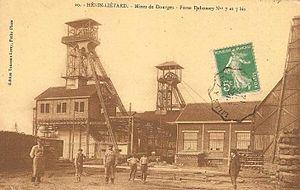
Compagnie des mines de Dourges, Pas-de-Calais, France.
Émilienne Marie Mopty, née Wantiez, est une résistante française de la Seconde Guerre mondiale. Elle est née le 29 octobre 1907 à Harnes et a été décapitée le 18 janvier 1943 à Cologne par l'armée nazie. Sa mort a fait d'elle une personnalité du Bassin minier du Nord-Pas-de-Calais.
La fosse nᵒ 7 - 7 bis dite Dahomey ou Boisgelin de la Compagnie des mines de Dourges est un ancien charbonnage du Bassin minier du Nord-Pas-de-Calais, situé à Montigny-en-Gohelle. Les puits nᵒˢ 7 et 7 bis sont commencés en juin 1894, et la fosse commence à extraire en 1898. Le puits nᵒ 7 bis est terminé vers 1900. Des cités sont bâties à proximité de la fosse, et un terril conique nᵒ 86, 7 de Dourges, est édifié à l'ouest du carreau. La fosse est détruite durant la Première Guerre mondiale. Durant la Seconde Guerre mondiale, la fosse nᵒ 7 - 7 bis est au cœur d'un mouvement de grève contre l'occupant allemand.
La Compagnie des mines de Dourges est une compagnie minière qui a exploité la houille dans le Bassin minier du Nord-Pas-de-Calais à partir de 1856, date à laquelle la fosse nᵒ 2 a commencé à produire. Les premiers travaux pour une fosse nᵒ 1 ont débuté en 1850, mais quatre ans plus tard, le puits menace de s'effondrer. Le puits nᵒ 2 est donc entrepris, toujours à Hénin-Beaumont à cinquante mètres de l'avaleresse. Puis sont successivement ouvertes la fosse nᵒ 3 à Hénin-Beaumont et nᵒ 4 à Noyelles-Godault. L'avaleresse nᵒ 5, dans cette même commune, est un échec. Les fosses nᵒˢ 6 et 6 bis sont ensuite entreprises sur deux carreaux différents à Hénin-Beaumont et la fosse nᵒ 7 - 7 bis à Montigny-en-Gohelle. C'est à cette même période, dans les années 1890 - 1900 que les fosses nᵒˢ 2, 3 et 4 se dotent d'un puits bis.